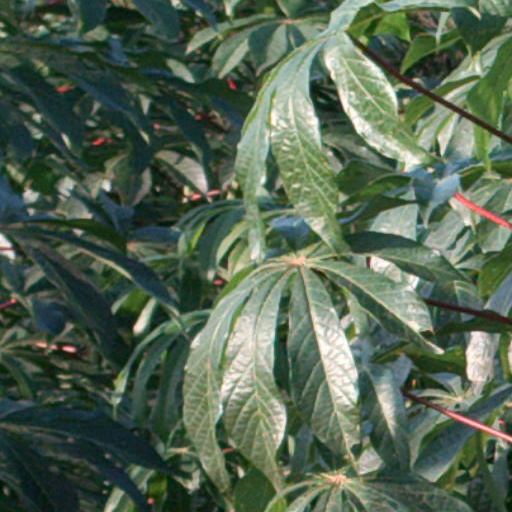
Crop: cassava